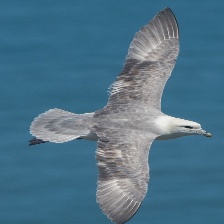
Species: NORTHERN FULMAR
Scientific name: FULMARUS GLACIALIS